Quantitative genetics

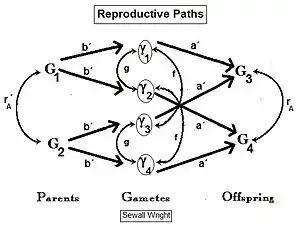
Path analysis of sexual reproduction.

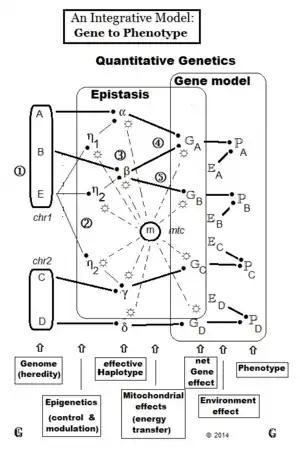
Sources of phenotypic correlation.

The meiosis determination (b) is the "coefficient of determination" of meiosis, which is the cell-division whereby parents generate gametes. Following the principles of "standardized partial regression", of which path analysis is a pictorially oriented version, Sewall Wright analyzed the paths of gene-flow during sexual reproduction, and established the "strengths of contribution" ("coefficients of determination") of various components to the overall result. Path analysis includes "partial correlations" as well as "partial regression coefficients" (the latter are the "path coefficients"). Lines with a single arrow-head are directional "determinative paths", and lines with double arrow-heads are "correlation connections". Tracing various routes according to "path analysis rules" emulates the algebra of standardized partial regression.